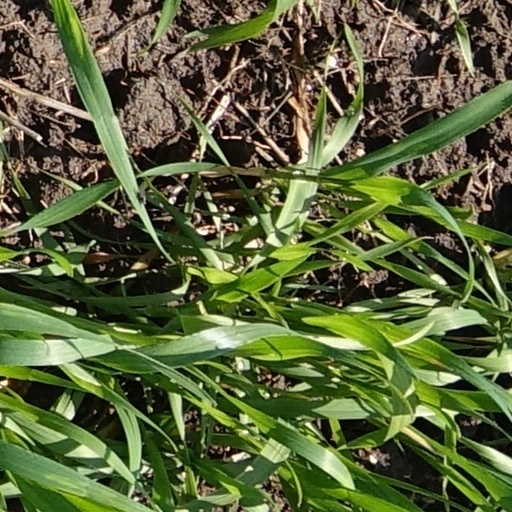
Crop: wheat